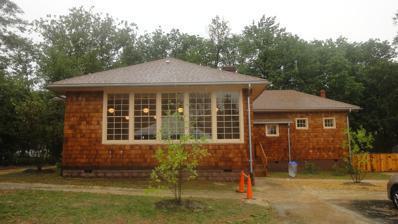
Building: Ridgeley School
Country: United States of America
Year built: 1927
United States historic place Ridgeley School U.S. National Register of Historic Places Ridgeley School in September, 2011, after its restoration. Show map of Maryland Show map of the United States Location 8507 Central Ave., Capitol Heights, Maryland Coordinates 38°53′20″N 76°51′37″W / 38.88889°N 76.86028°W / 38.88889; -76.86028 Built 1927 ( 1927 ) NRHP reference No. 14001093 Added to NRHP May 1, 2015 Interior of the restored school The Ridgeley School is a historic Rosenwald school building at 8605 Central Avenue in Capitol Heights, Maryland .  It is a single-story wood-frame structure with a hip roof, built in 1927 with funding support from the Rosenwald Fund .  Originally built with two classrooms, a third was added later.  In 2009-11 the property underwent restoration and conversion for use as a local history museum.  It is one of four two-room Rosenwald schools built in Prince George's County . The building was listed on the National Register of Historic Places in 2015. See also National Register of Historic Places listings in Prince George's County, Maryland References